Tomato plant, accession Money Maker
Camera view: bottom (45 deg); turntable rotation: 30 degrees
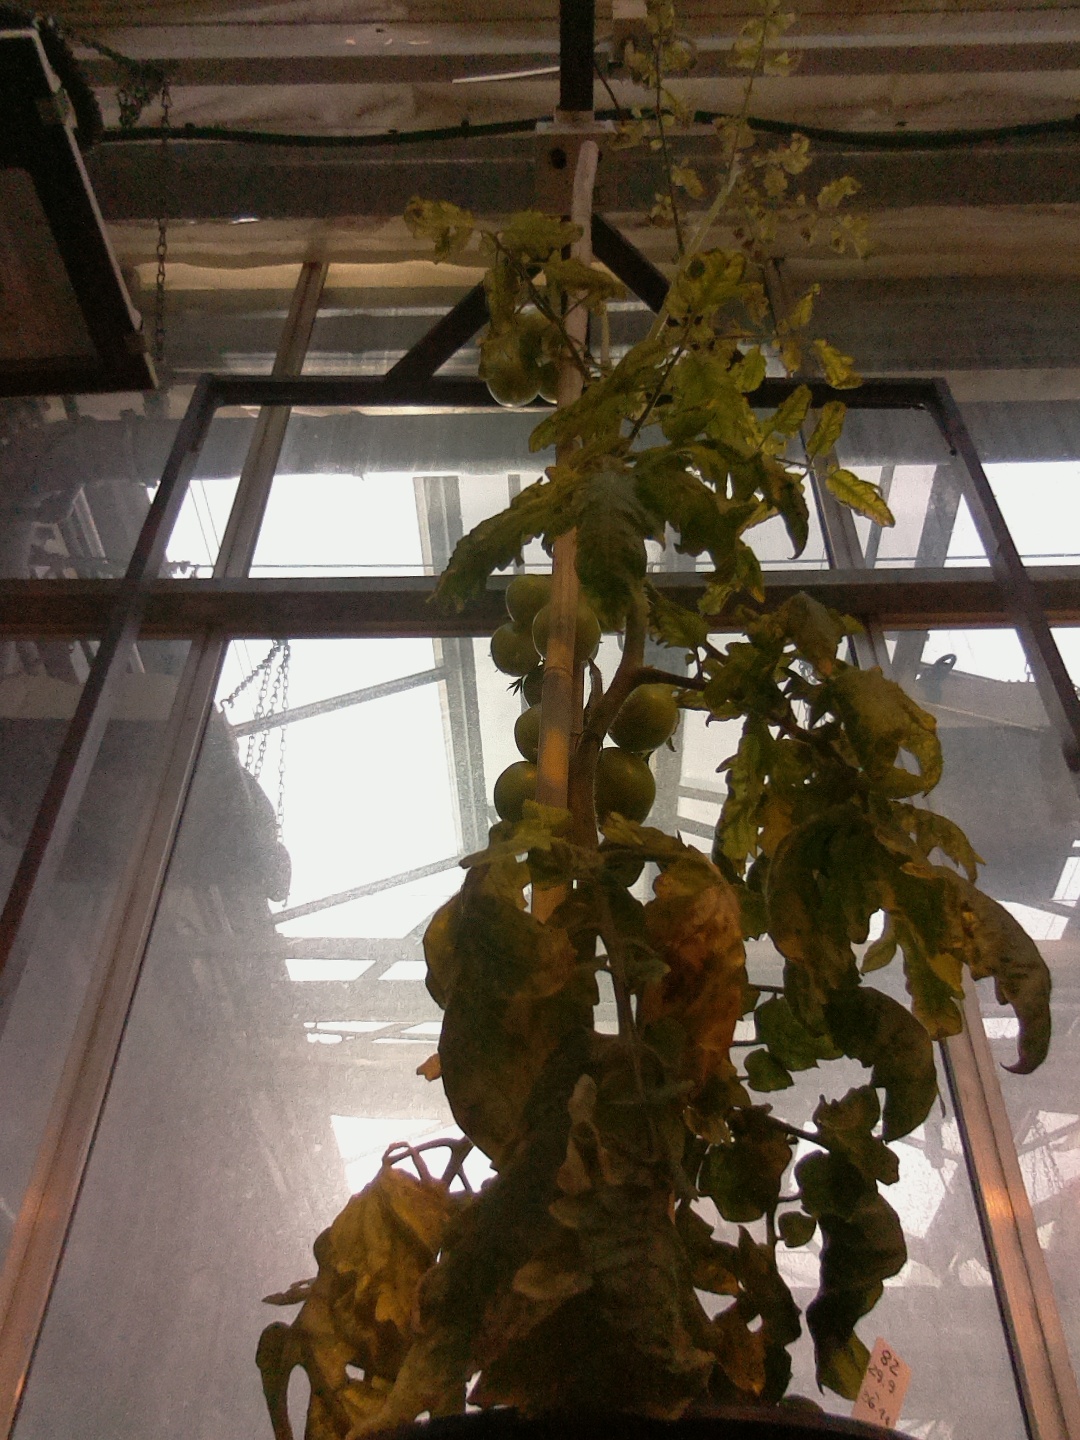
BBCH growth stage 76: 60%-70% of final fruit size